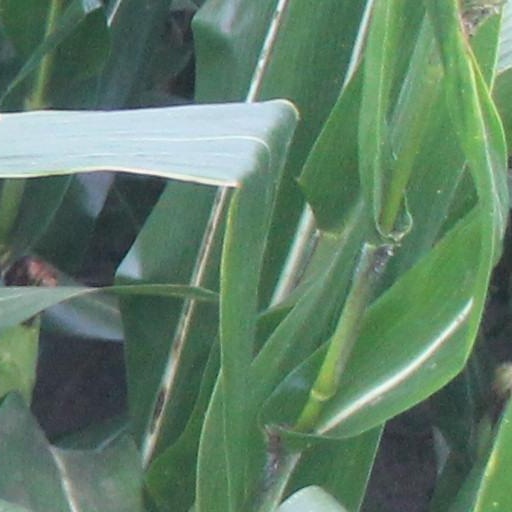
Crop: maize; corn